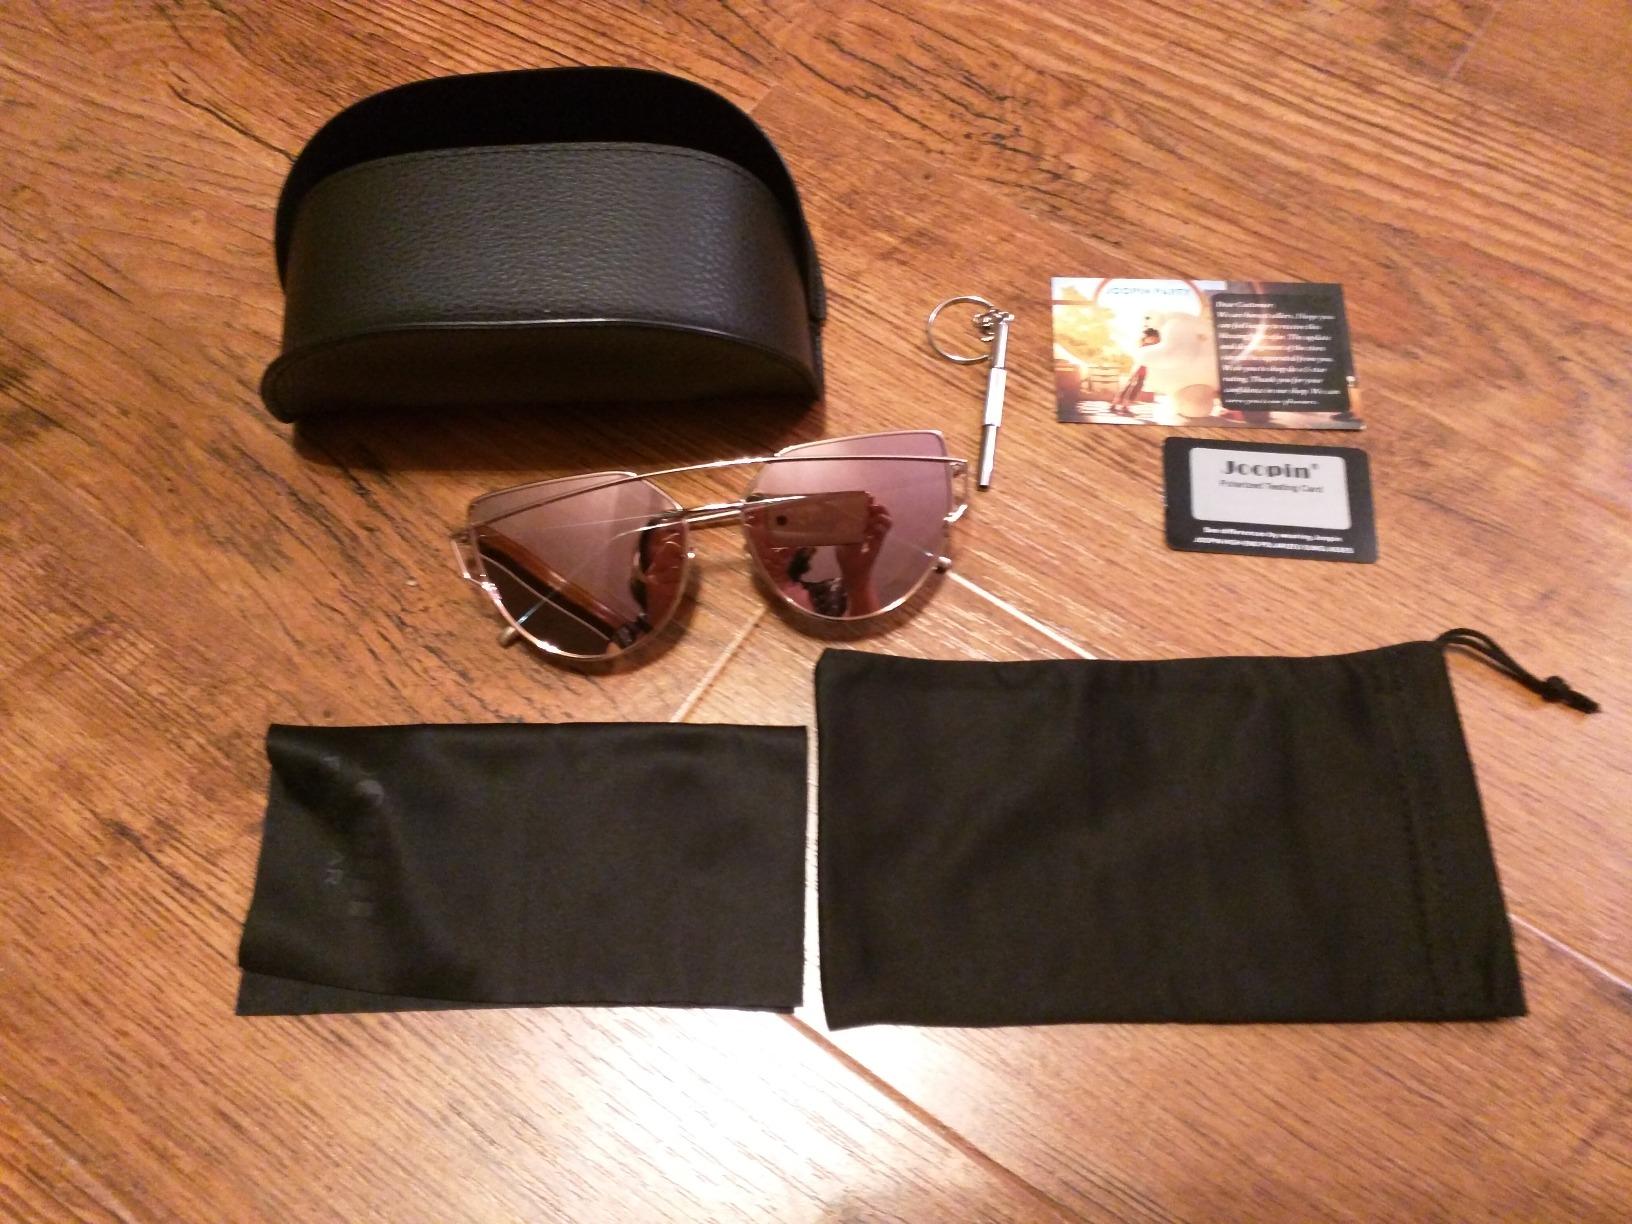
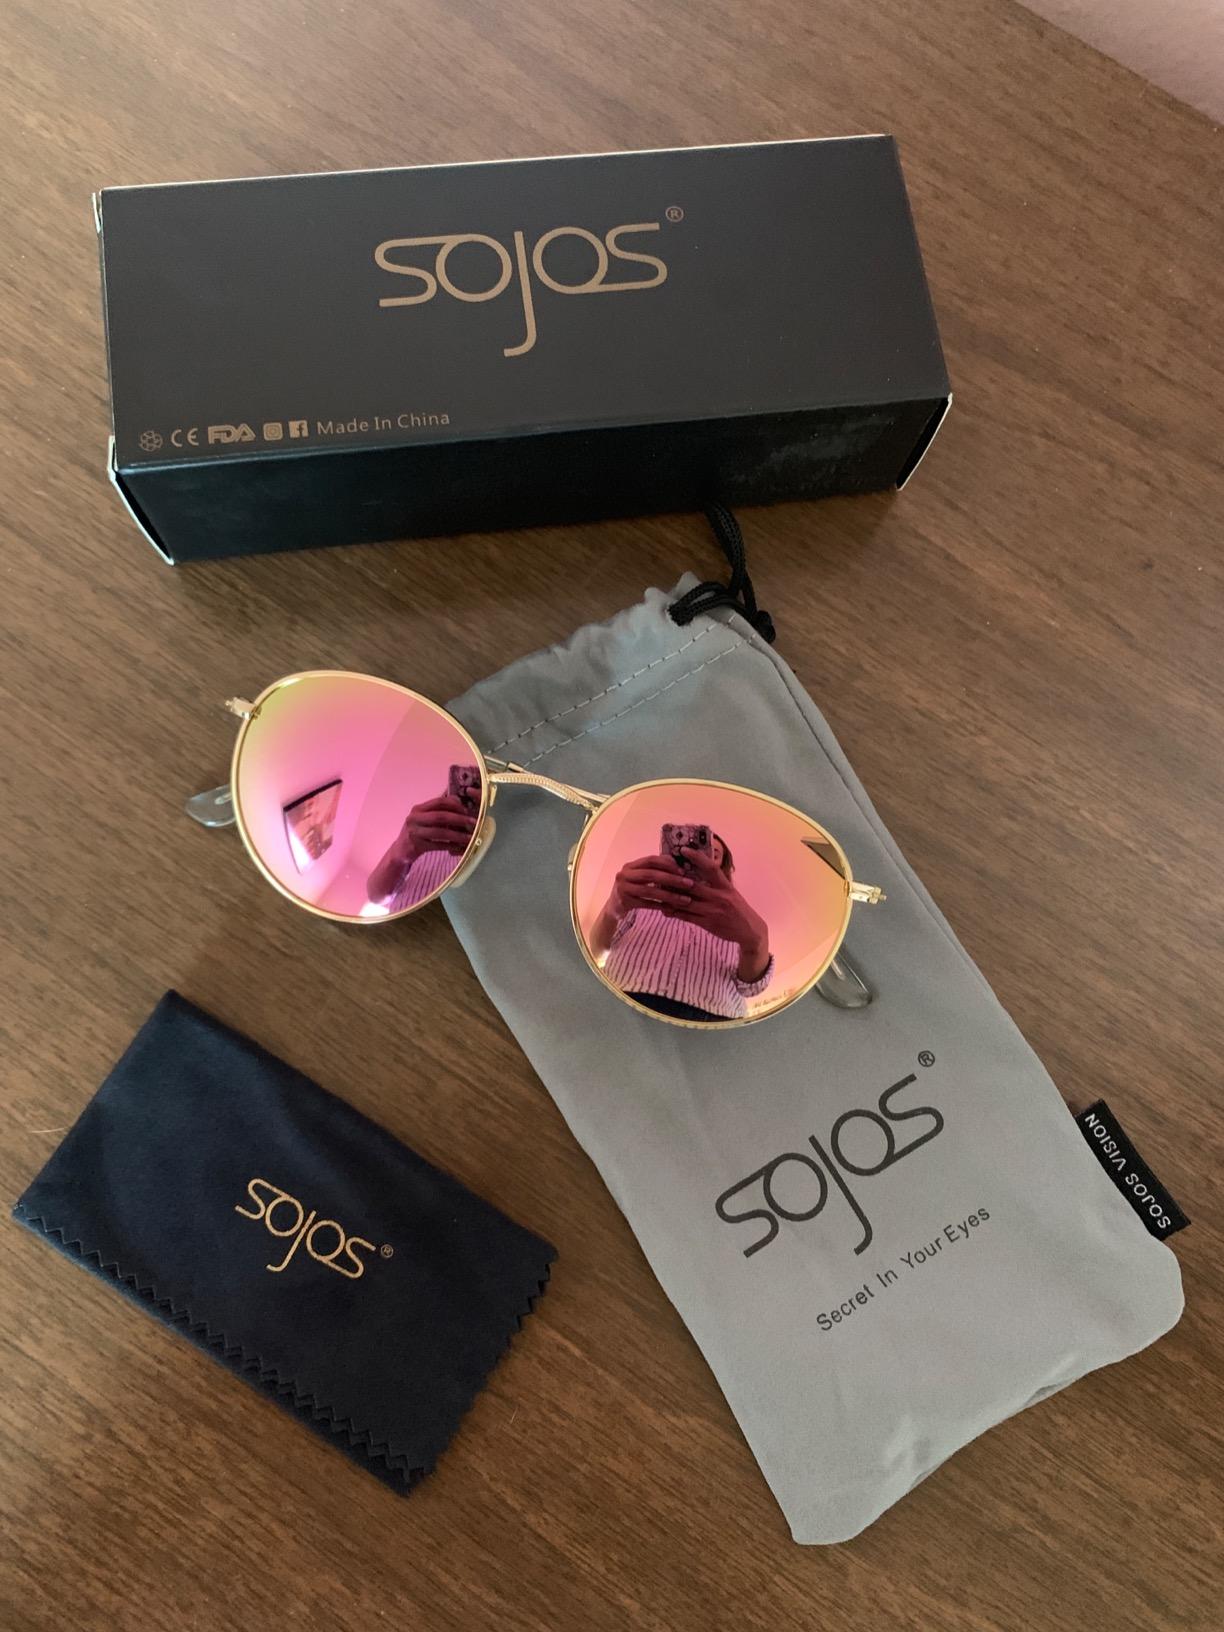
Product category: accessories_sunglasses
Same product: no